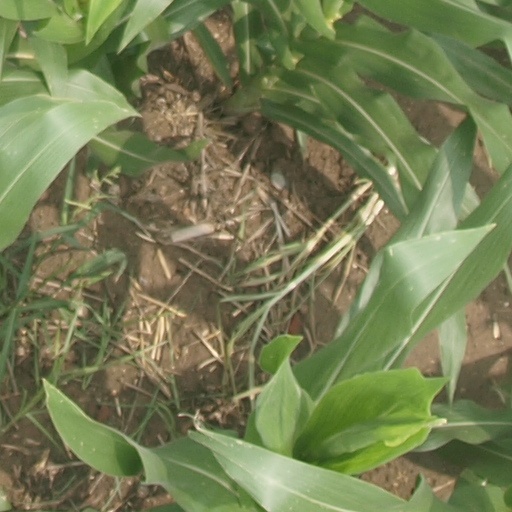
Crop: maize; corn